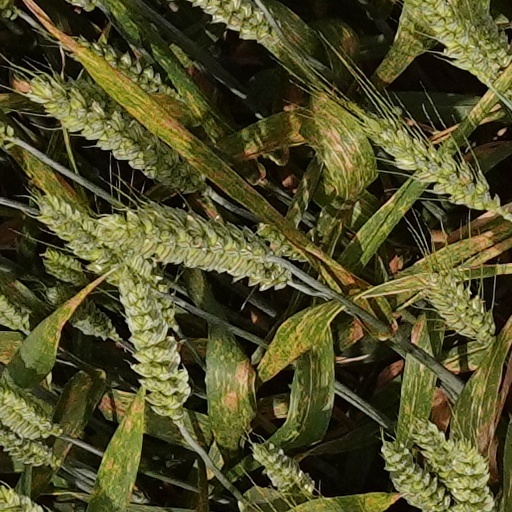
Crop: wheat